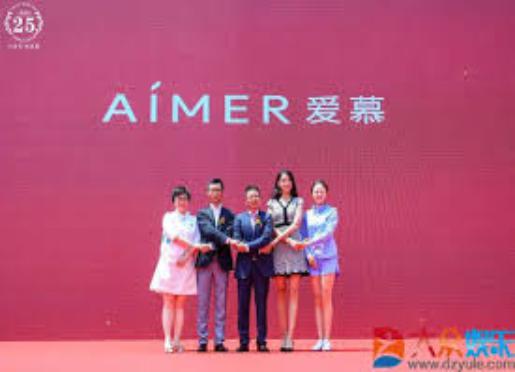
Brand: AIMER
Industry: Clothes